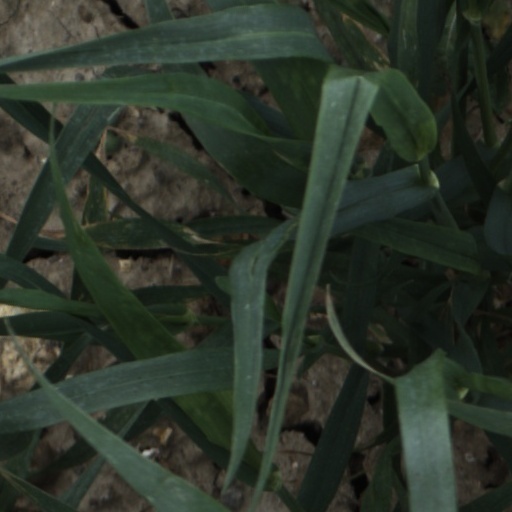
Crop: wheat